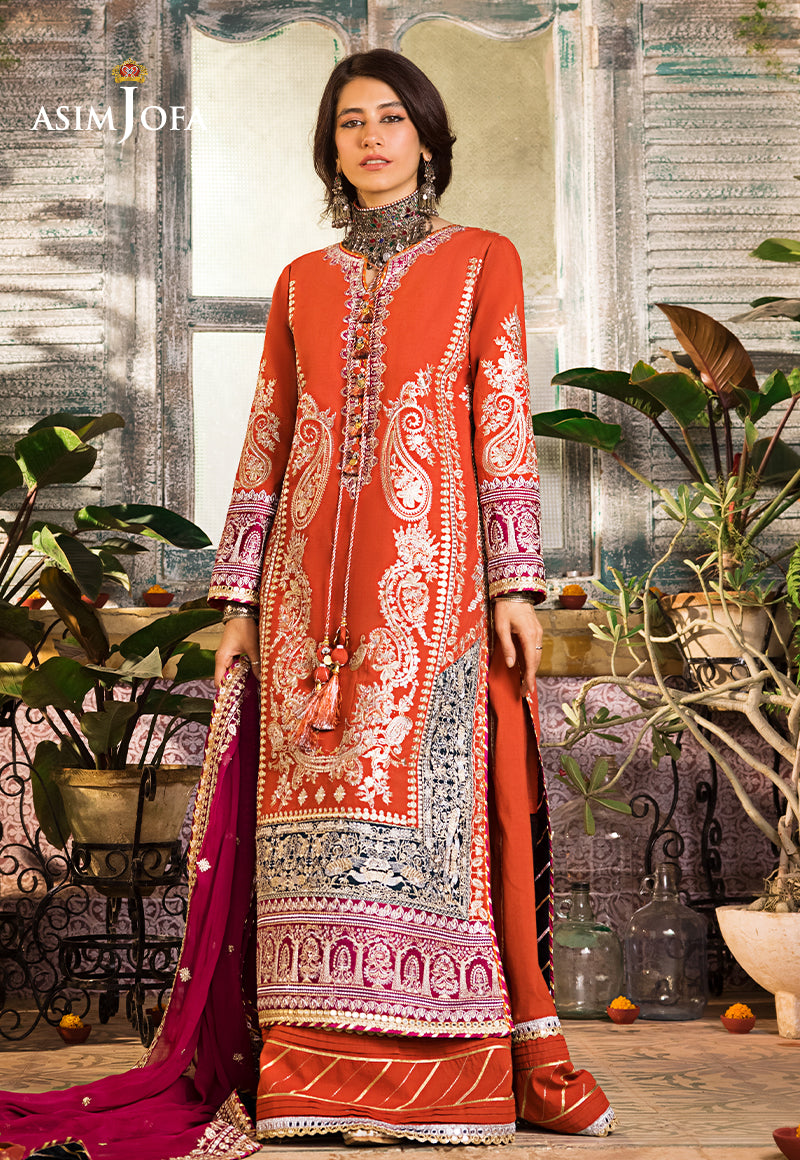
red embroidered salwar suit